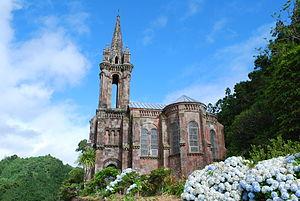
Vue générale de la chapelle de Notre-Dame-des-Victoires (Furnas)